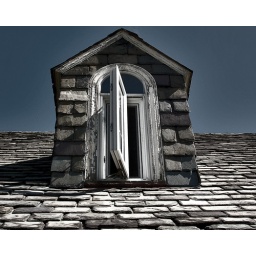
Window in front of clear blue sky